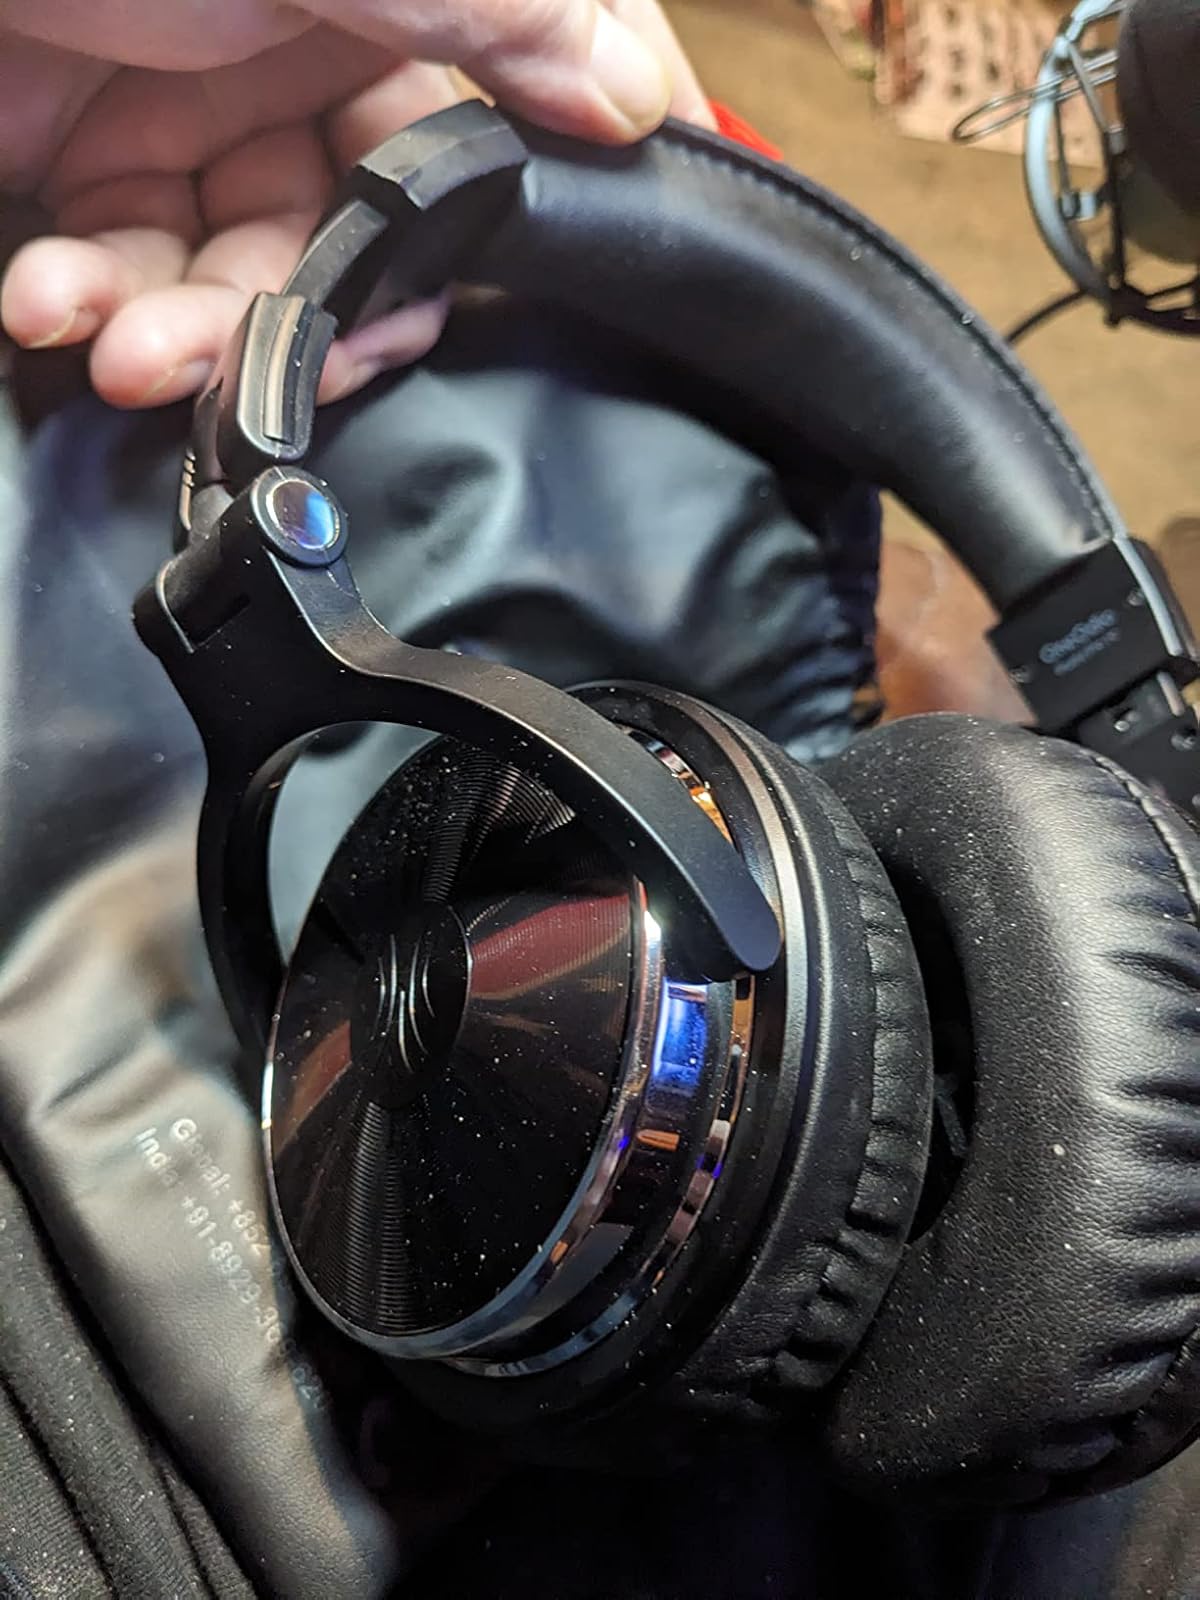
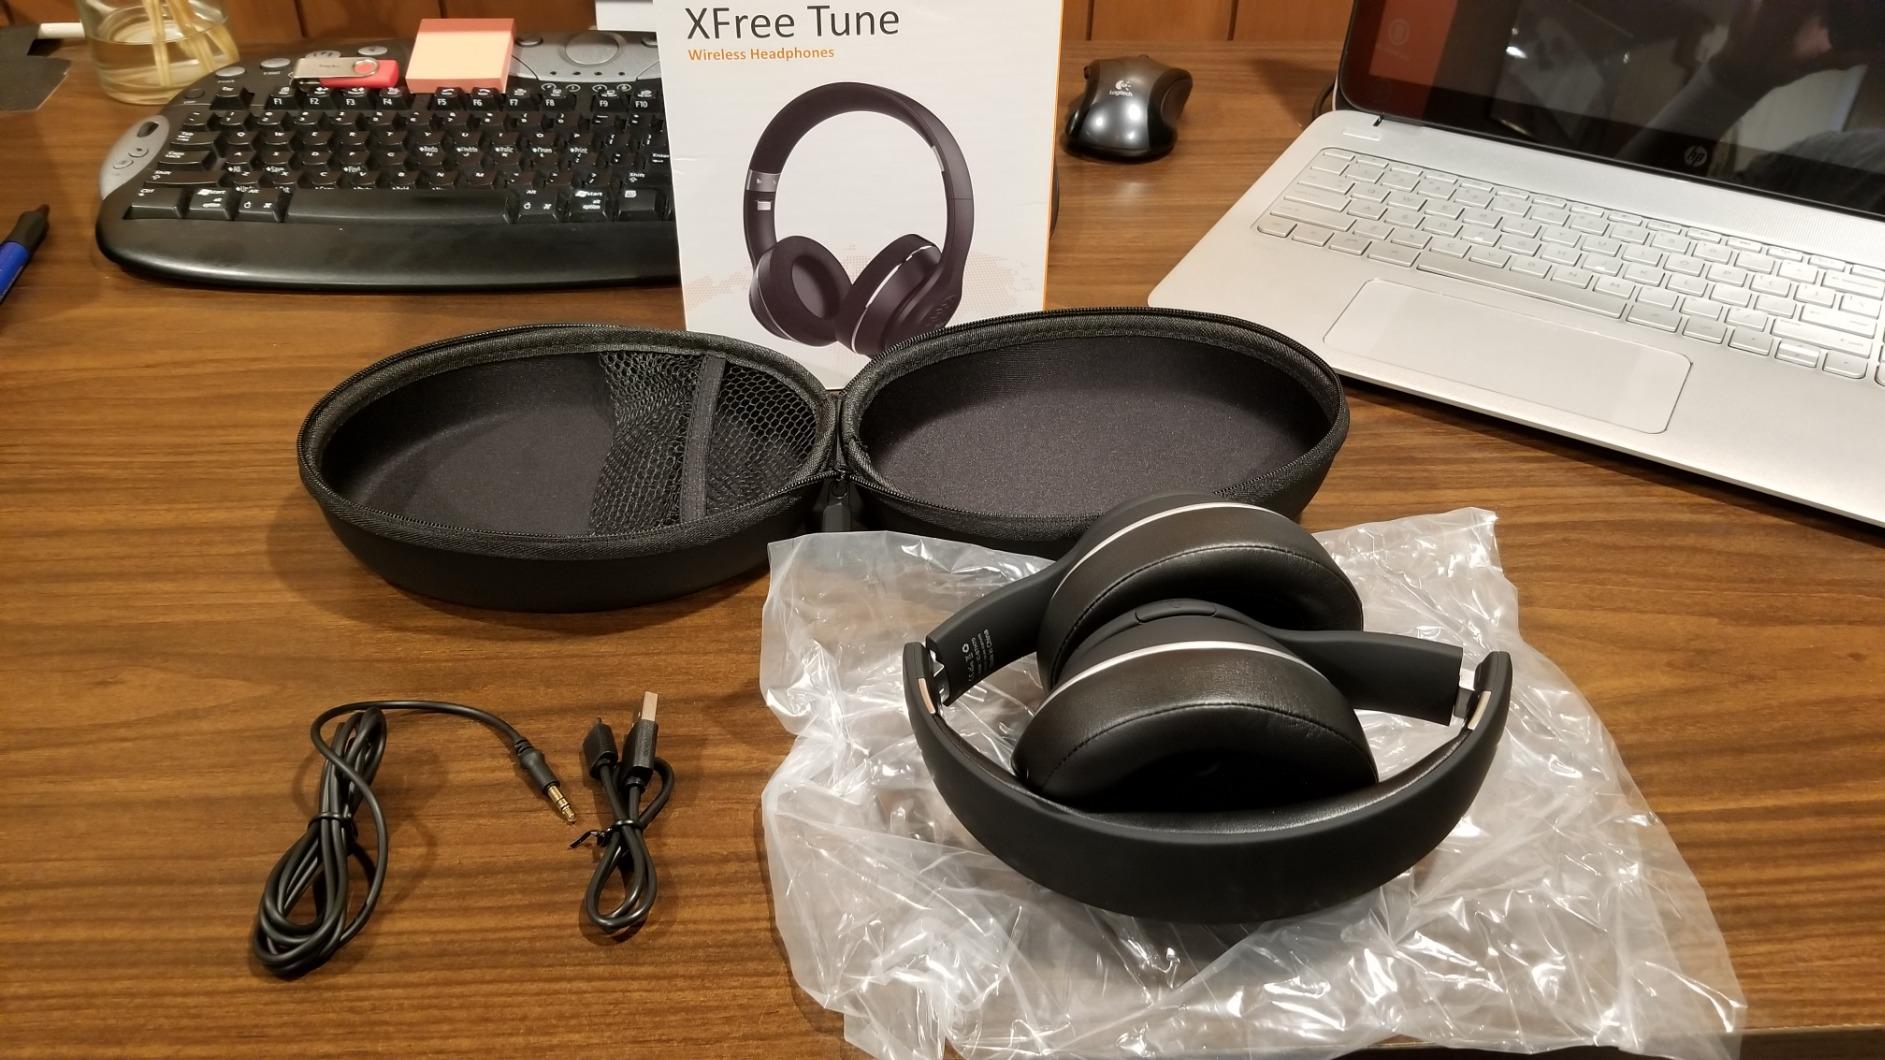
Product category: headphones
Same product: no